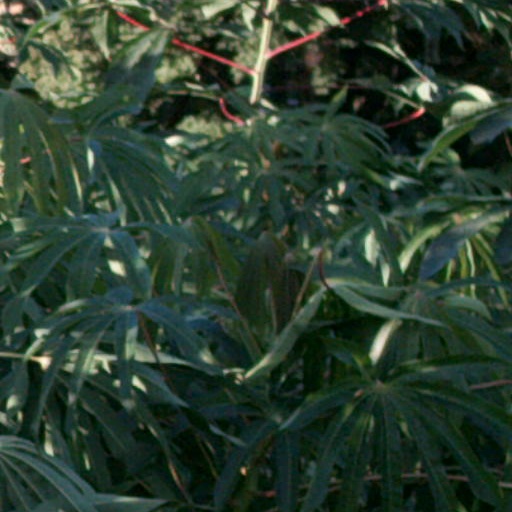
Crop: cassava